Leo Mechelin

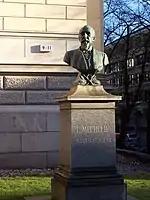
Leo Mechelin's bust in Helsinki.

Leo Mechelin has received several accolades and honorary dedications following the Russian revolutions and the Finnish Declaration of Independence, including several streets named after him such as Mechelininkatu (in Helsinki) and Mechelinintie (in Hamina).